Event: Nepal Earthquake
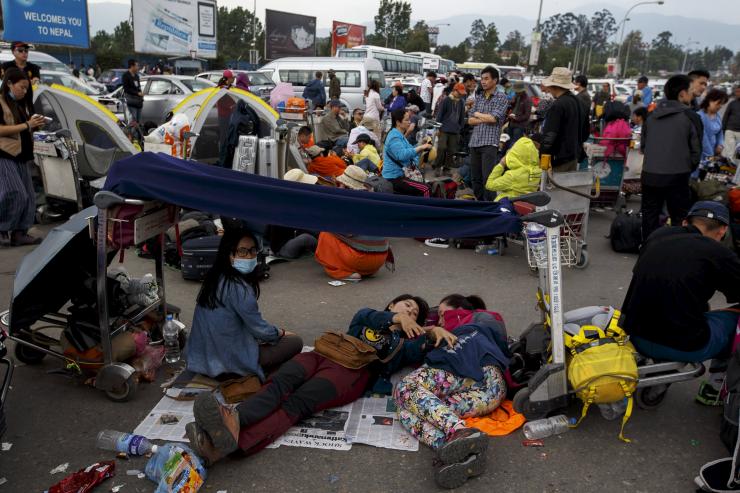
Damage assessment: damage